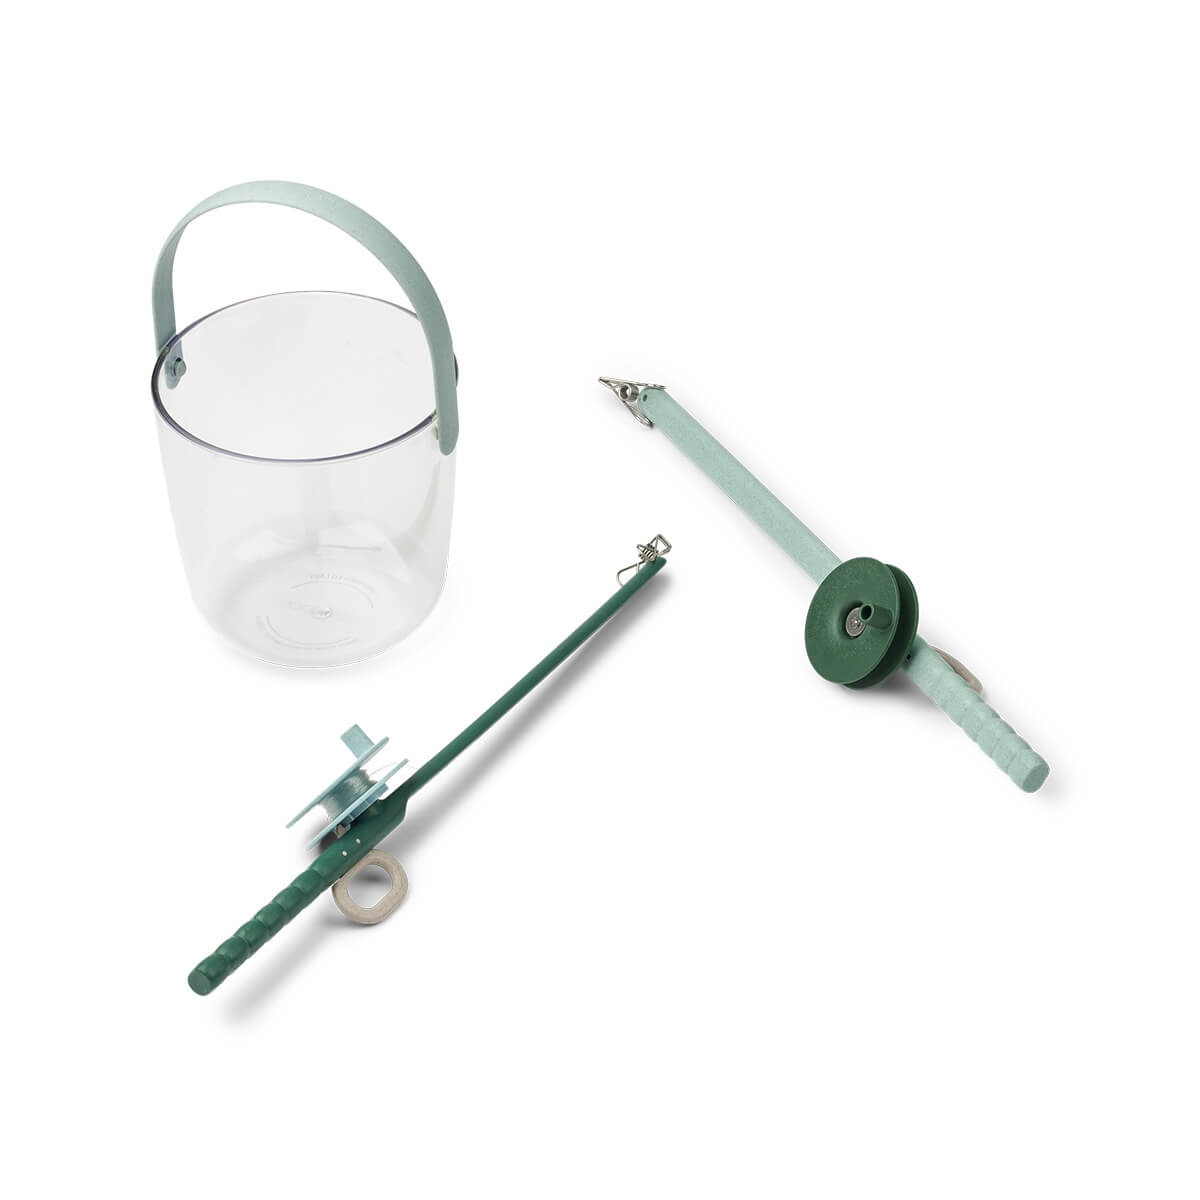
Crab Rod Set - Krabbenangel Set Modell: Cora
Crab Rod Set - Krabbenangel Set Modell: Cora von Liewood Tauche ein in das aufregende Abenteuer des Krabbenfangens mit dieser Krabben-Angelrute! Diese spezielle Angelrute ist perfekt, um echte Meereskrabben zu fangen. Einfach den Köder an die Klammer befestigen, das 5 Meter lange Seil aufwickeln und abwarten. Mit dem sicheren Verriegelungsmechanismus bleibt der Fang genau dort, wo er hingehört – auf deiner Angel! In diesem Set findest du gleich zwei Krabben-Angelruten und einen Eimer, um deine fangfrischen Krabben zu beherbergen. Ein toller Spaß für kleine Entdecker am Strand! Details: Material: Korbhenkel: 50% Polypropylen, 50 % Stroh Angelrute: 75% Polypropylen, 25% Stroh. Eimer: 100% Polypropylen Klammer: Rostfreier Stahl 2 Angelruten und 1 Eimer Maße: Rute: H 7cm B 8.5cm L 44cm Eimer: H 16cm Ø 16cm Schnur: 500cm Altersempfehlung: 3+ Jahr Das Produkt ist CE zertifiziert Herstellungsland: China Über Liewood: Das Unternehmen Liewood steht für hochwertige und langlebige Produkte aus ausgewählten Materialien und verfolgt einen kompromisslosen ethischen Ansatz bei der Herstellung sämtlicher Produkte. Alle Produkte werden unter kontrollierten, sicheren und fairen Bedingungen und von qualifizierten Lieferanten hergestellt, die weder bei der Arbeit, noch bei der Umwelt Kompromisse eingehen. Die Textilprodukte von Liewood werden in Indien bei einem () zertifizierten Lieferanten hergestellt. Es werden ausschließlich die bestmöglichen Materialien verwendet, die strenge Anforderungen und Qualitätskontrollen erfüllt haben. Jede Kollektion wird persönlich von Liewood, vom Zeichentisch bis hin zum Verkaufsprodukt, persönlich begleitet
Brand: Liewood
Category: Sporting Goods > Outdoor Recreation > Fishing > Fishing Rods > Crab Fishing Rods